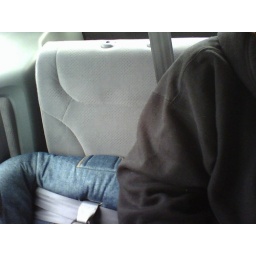
Britax Wizard in 2005 Odyssey 3rd row, rear facing, person in middle seat